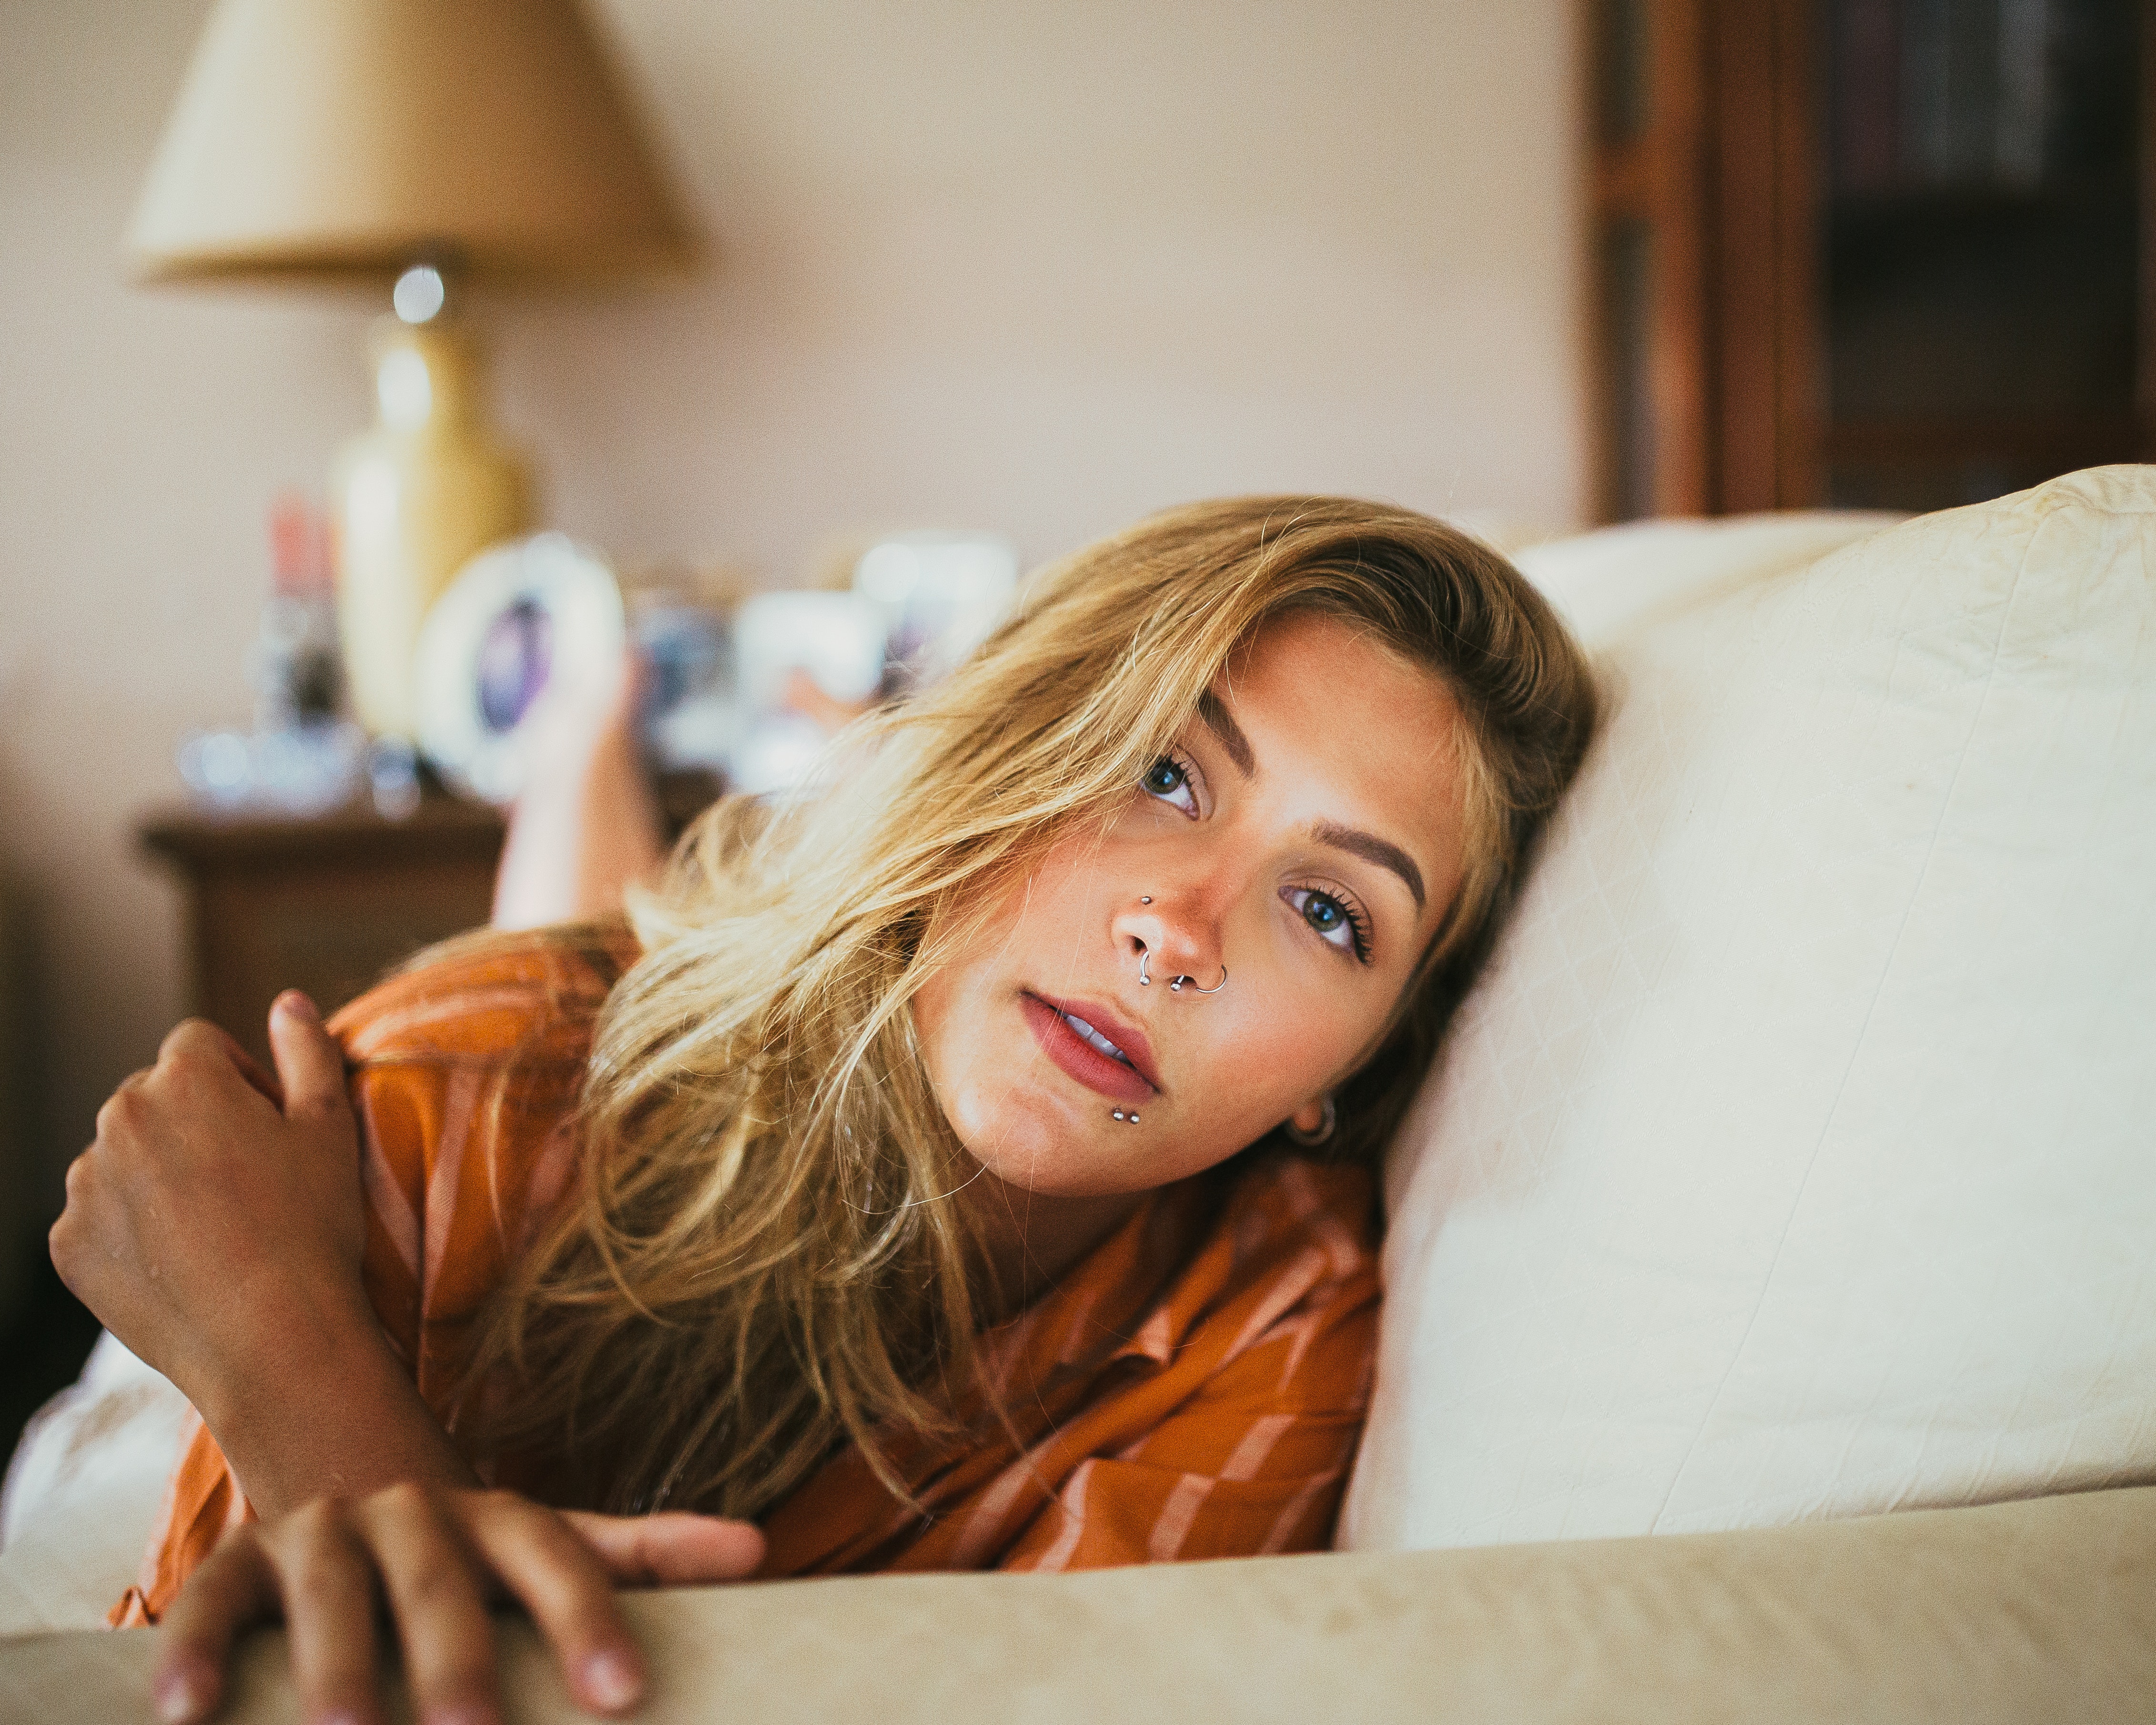
hair, face, blond, beauty, room, eye, bed, furniture, long hair, pillow, couch, smile, brown hair, photography, comfort, portrait photography, happy, bedding, sitting, bed sheet